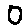
Label: 0